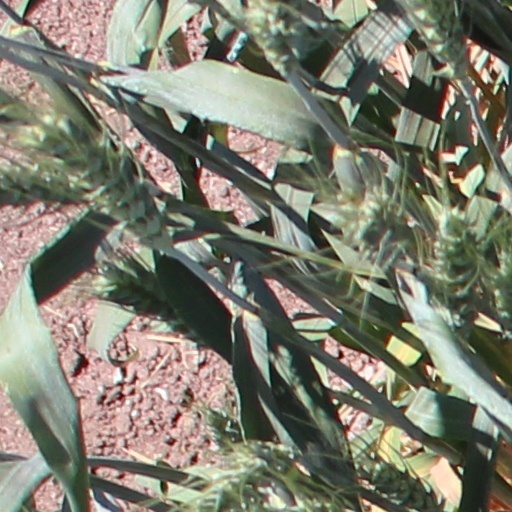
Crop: wheat